Washington Park (Dubuque, Iowa)

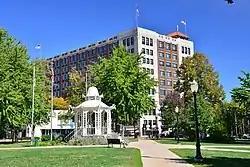
The Gazebo at Washington Park.

Washington Park (also known as Washington Square) is a small public, urban park (1 acre) located in Downtown Dubuque, Iowa, United States. The park encompasses an entire city block, bordered on the north by West 7th Street, on the west by Bluff Street, on the south by West 6th Street, and on the east by Locust Street. The park is located between the city's post office and the Dubuque Museum of Art.